Concarneau

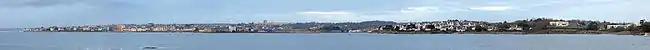
Concarneau

Inhabitants of Concarneau are called in French "Concarnois" (masculine) and "Concarnoises" (feminine). In 1959, Concarneau absorbed the former commune Lanriec.